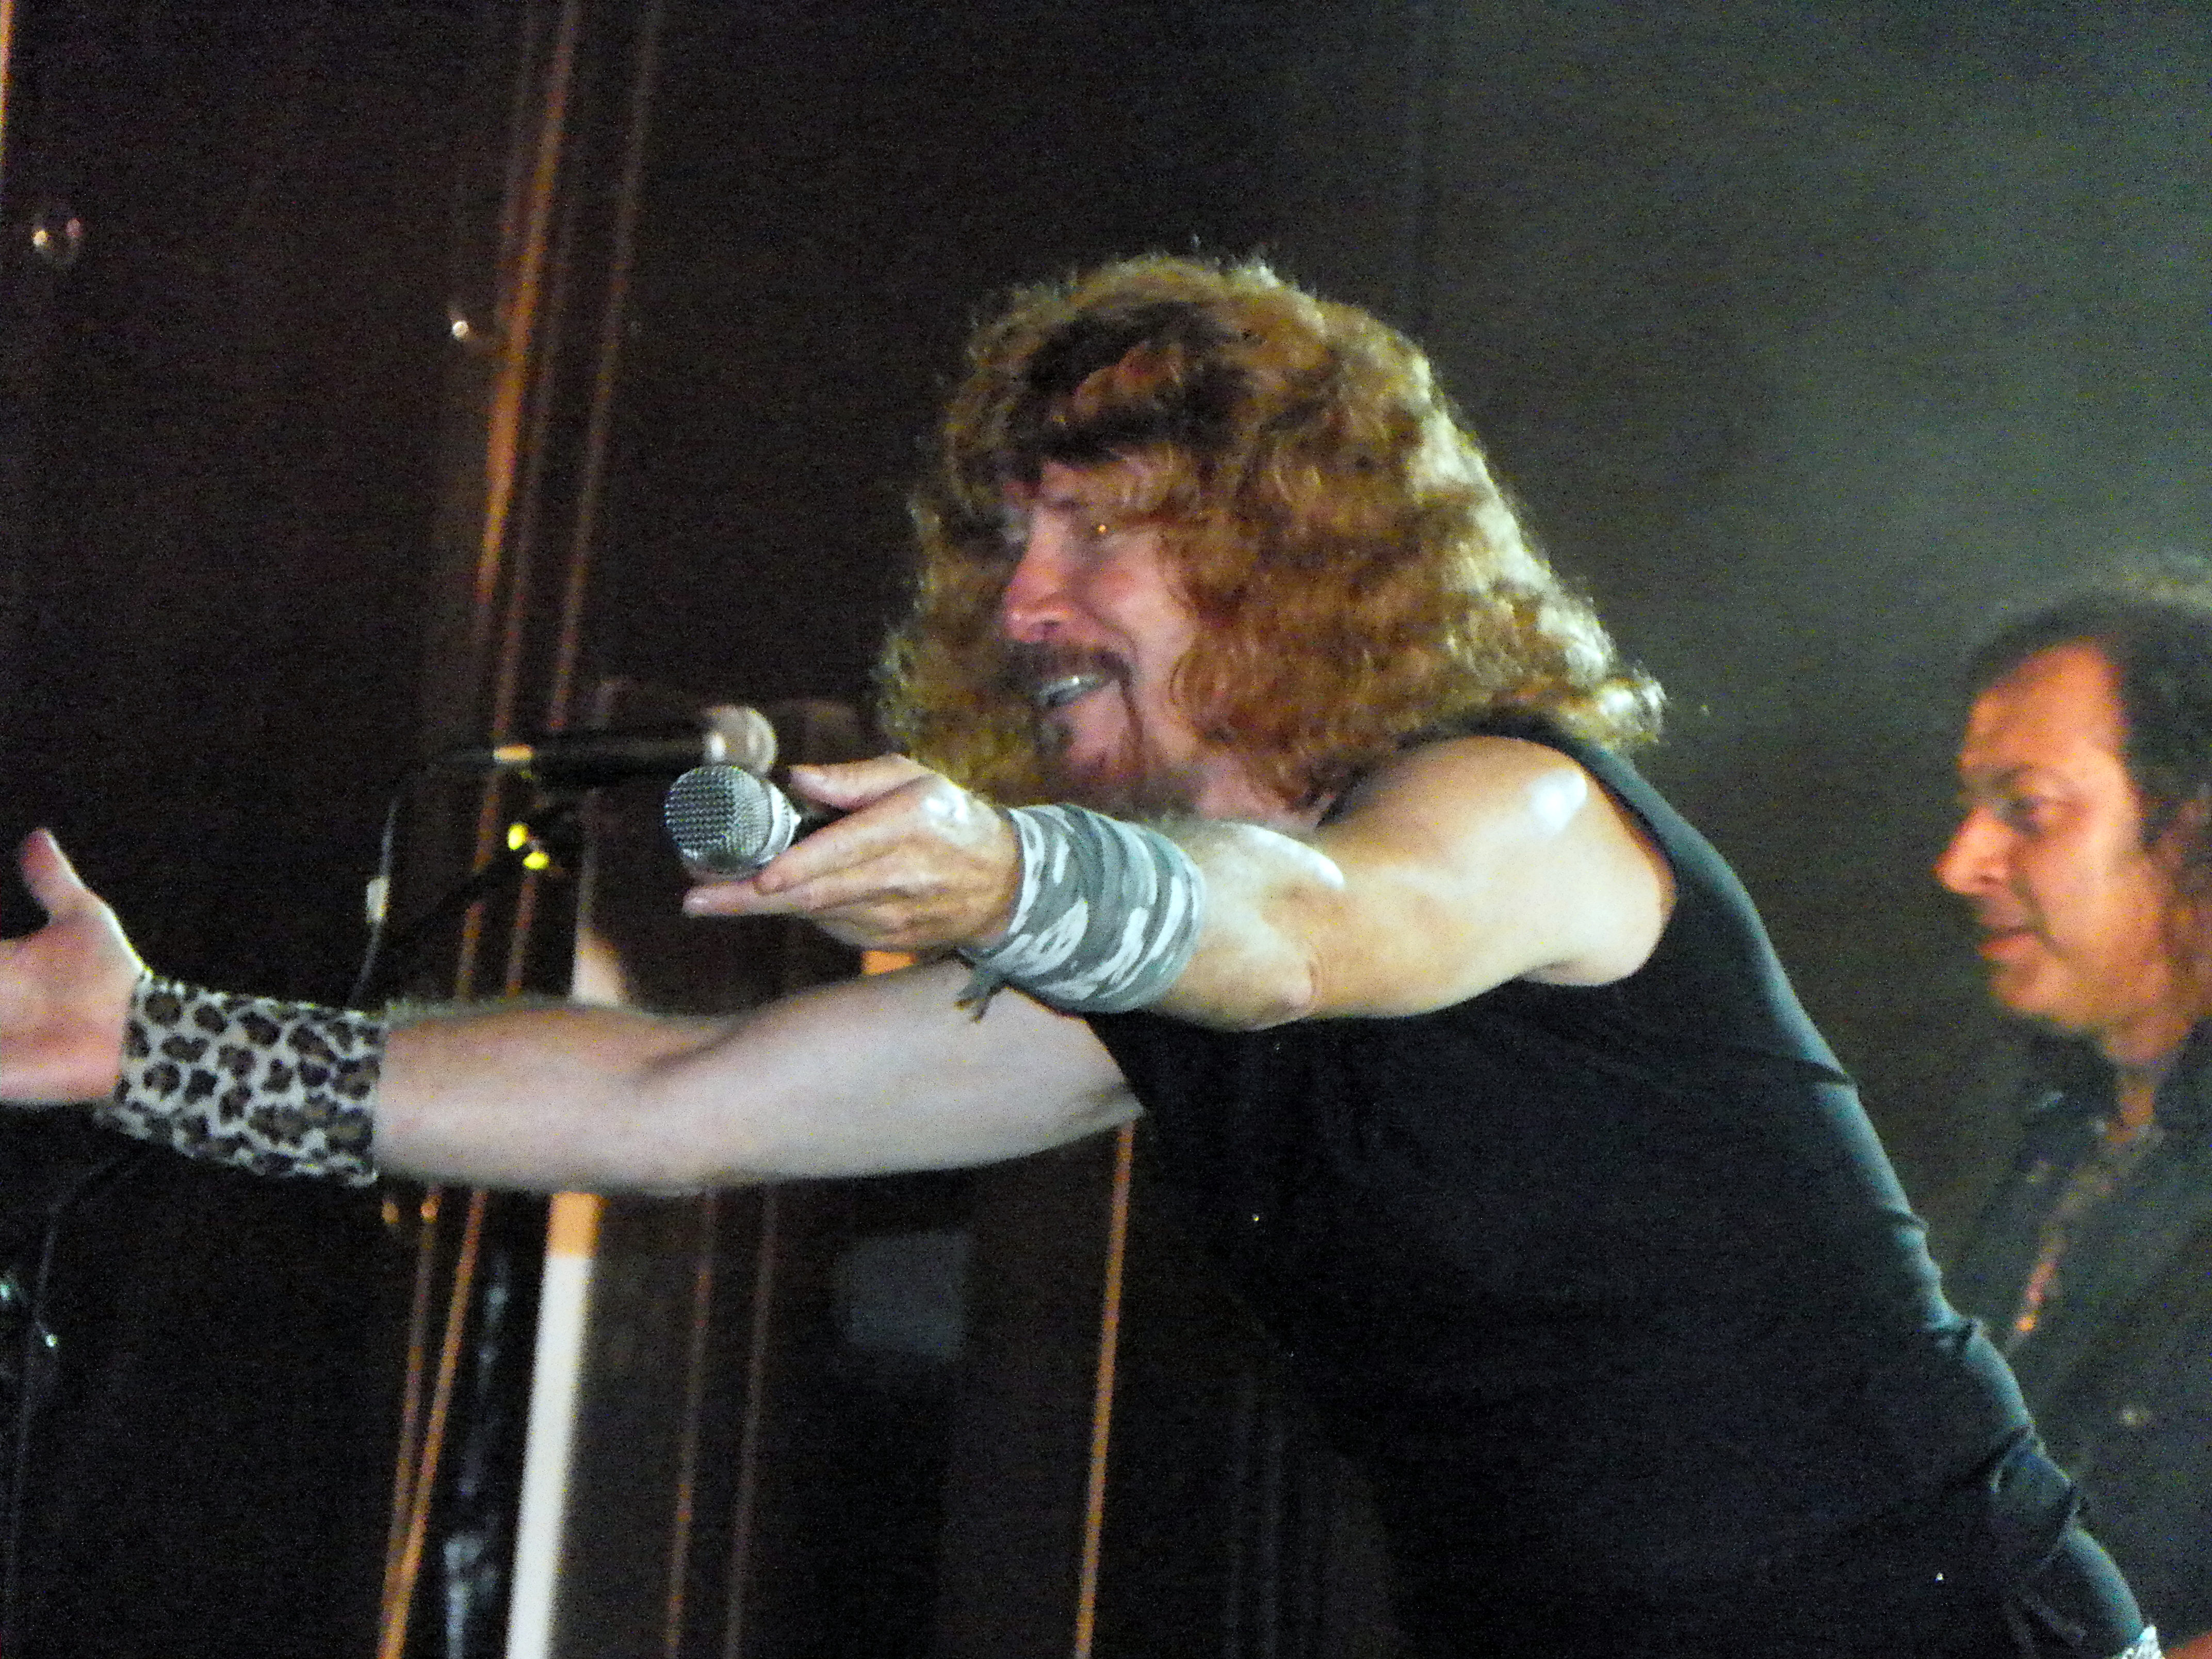
music, guitar, concert, musician, violin, performance, singing, guitarist, entertainment, ggl1, medina, azahara, performing arts, fiddle, singer songwriter, string instrument, bowed string instrument